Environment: lab
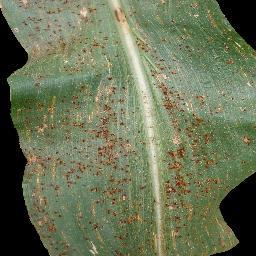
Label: common_rust